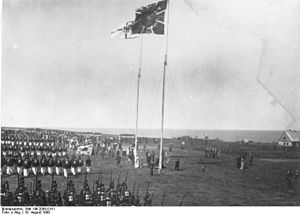
Helgoland–Zanzibar-traktaten
Overdragelsesceremonien på Helgoland 10. august 1890
Helgoland–Zanzibar-traktaten var tidligere en udbredt betegnelse for Traktaten mellem Tyskland og Storbritannien om kolonier og Helgoland. Aftalen blev ingået 1. juli 1890 og omhandlede hovedsagelig territorialrettigheder i Afrika.